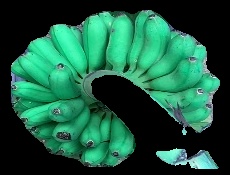
Variety: rasbale
Grade: grade1